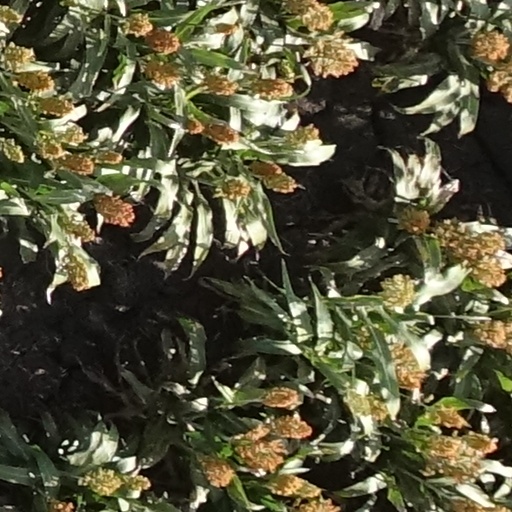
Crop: sorghum